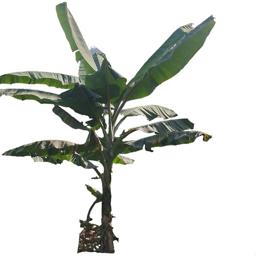
Label: MALBHOG LEAF